Brynmor Jones Library

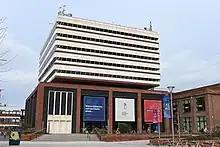
The Brynmor Jones Library

The Brynmor Jones Library (BJL) is the main library at the University of Hull, England. In 1967 it was named after Sir Brynmor Jones (1903-1989) who initiated research in the field of Liquid Crystals (LCD) at Hull and became Head of the Department of Chemistry in 1947. He was the Vice-Chancellor of the University from 1956 to 1972.